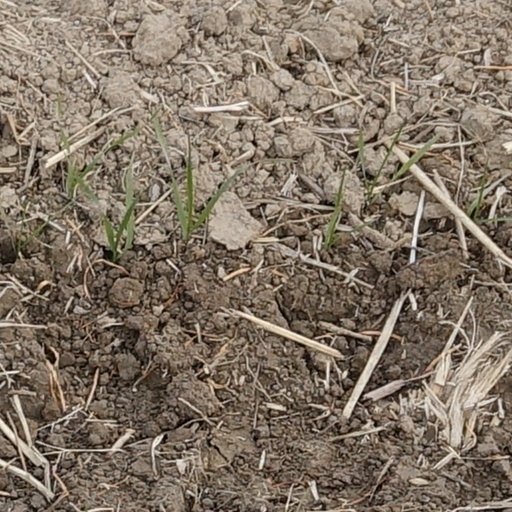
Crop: wheat